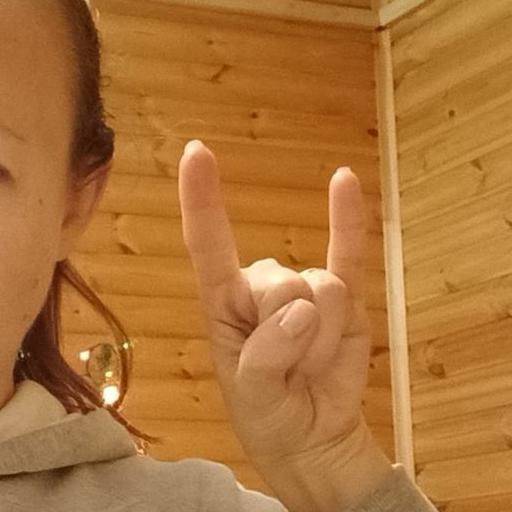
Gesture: rock